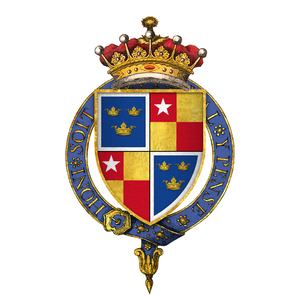
La chevauchée de Buckingham est un raid militaire anglais conduit à la fin de la deuxième période de la guerre de Cent Ans par le comte de Buckingham Thomas de Woodstock dans le Nord du royaume de France, depuis son débarquement à Calais le 19 juillet 1380 jusqu'à son échec devant les remparts de Nantes à l’automne 1380.
Robert de Vere, 9ᵉ comte d'Oxford puis marquis de Dublin puis duc d'Irlande, est un favori, compagnon de cour et proche conseiller de Richard II d'Angleterre.
La bataille de Radcot Bridge se déroula le 19 décembre 1387 autour du pont de Radcot sur la Tamise, dans l’Oxfordshire, en Angleterre. Au cours de cette bataille, les troupes loyales à Richard II d'Angleterre, menées par Robert de Vere, furent dispersées par l’armée de Henri Bolingbroke, comte de Derby.